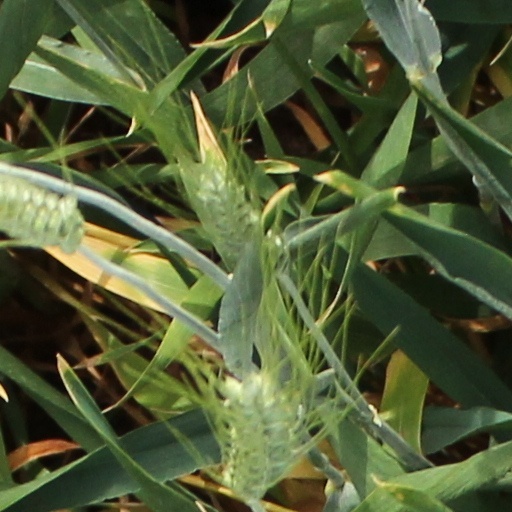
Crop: wheat